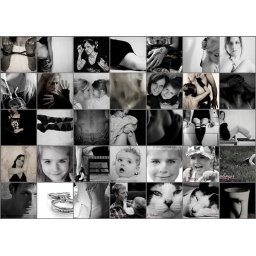
me and mine in black and white